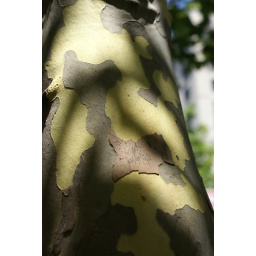
this tree reminds me of the white one in front of shannon's house i used to peel all the time.